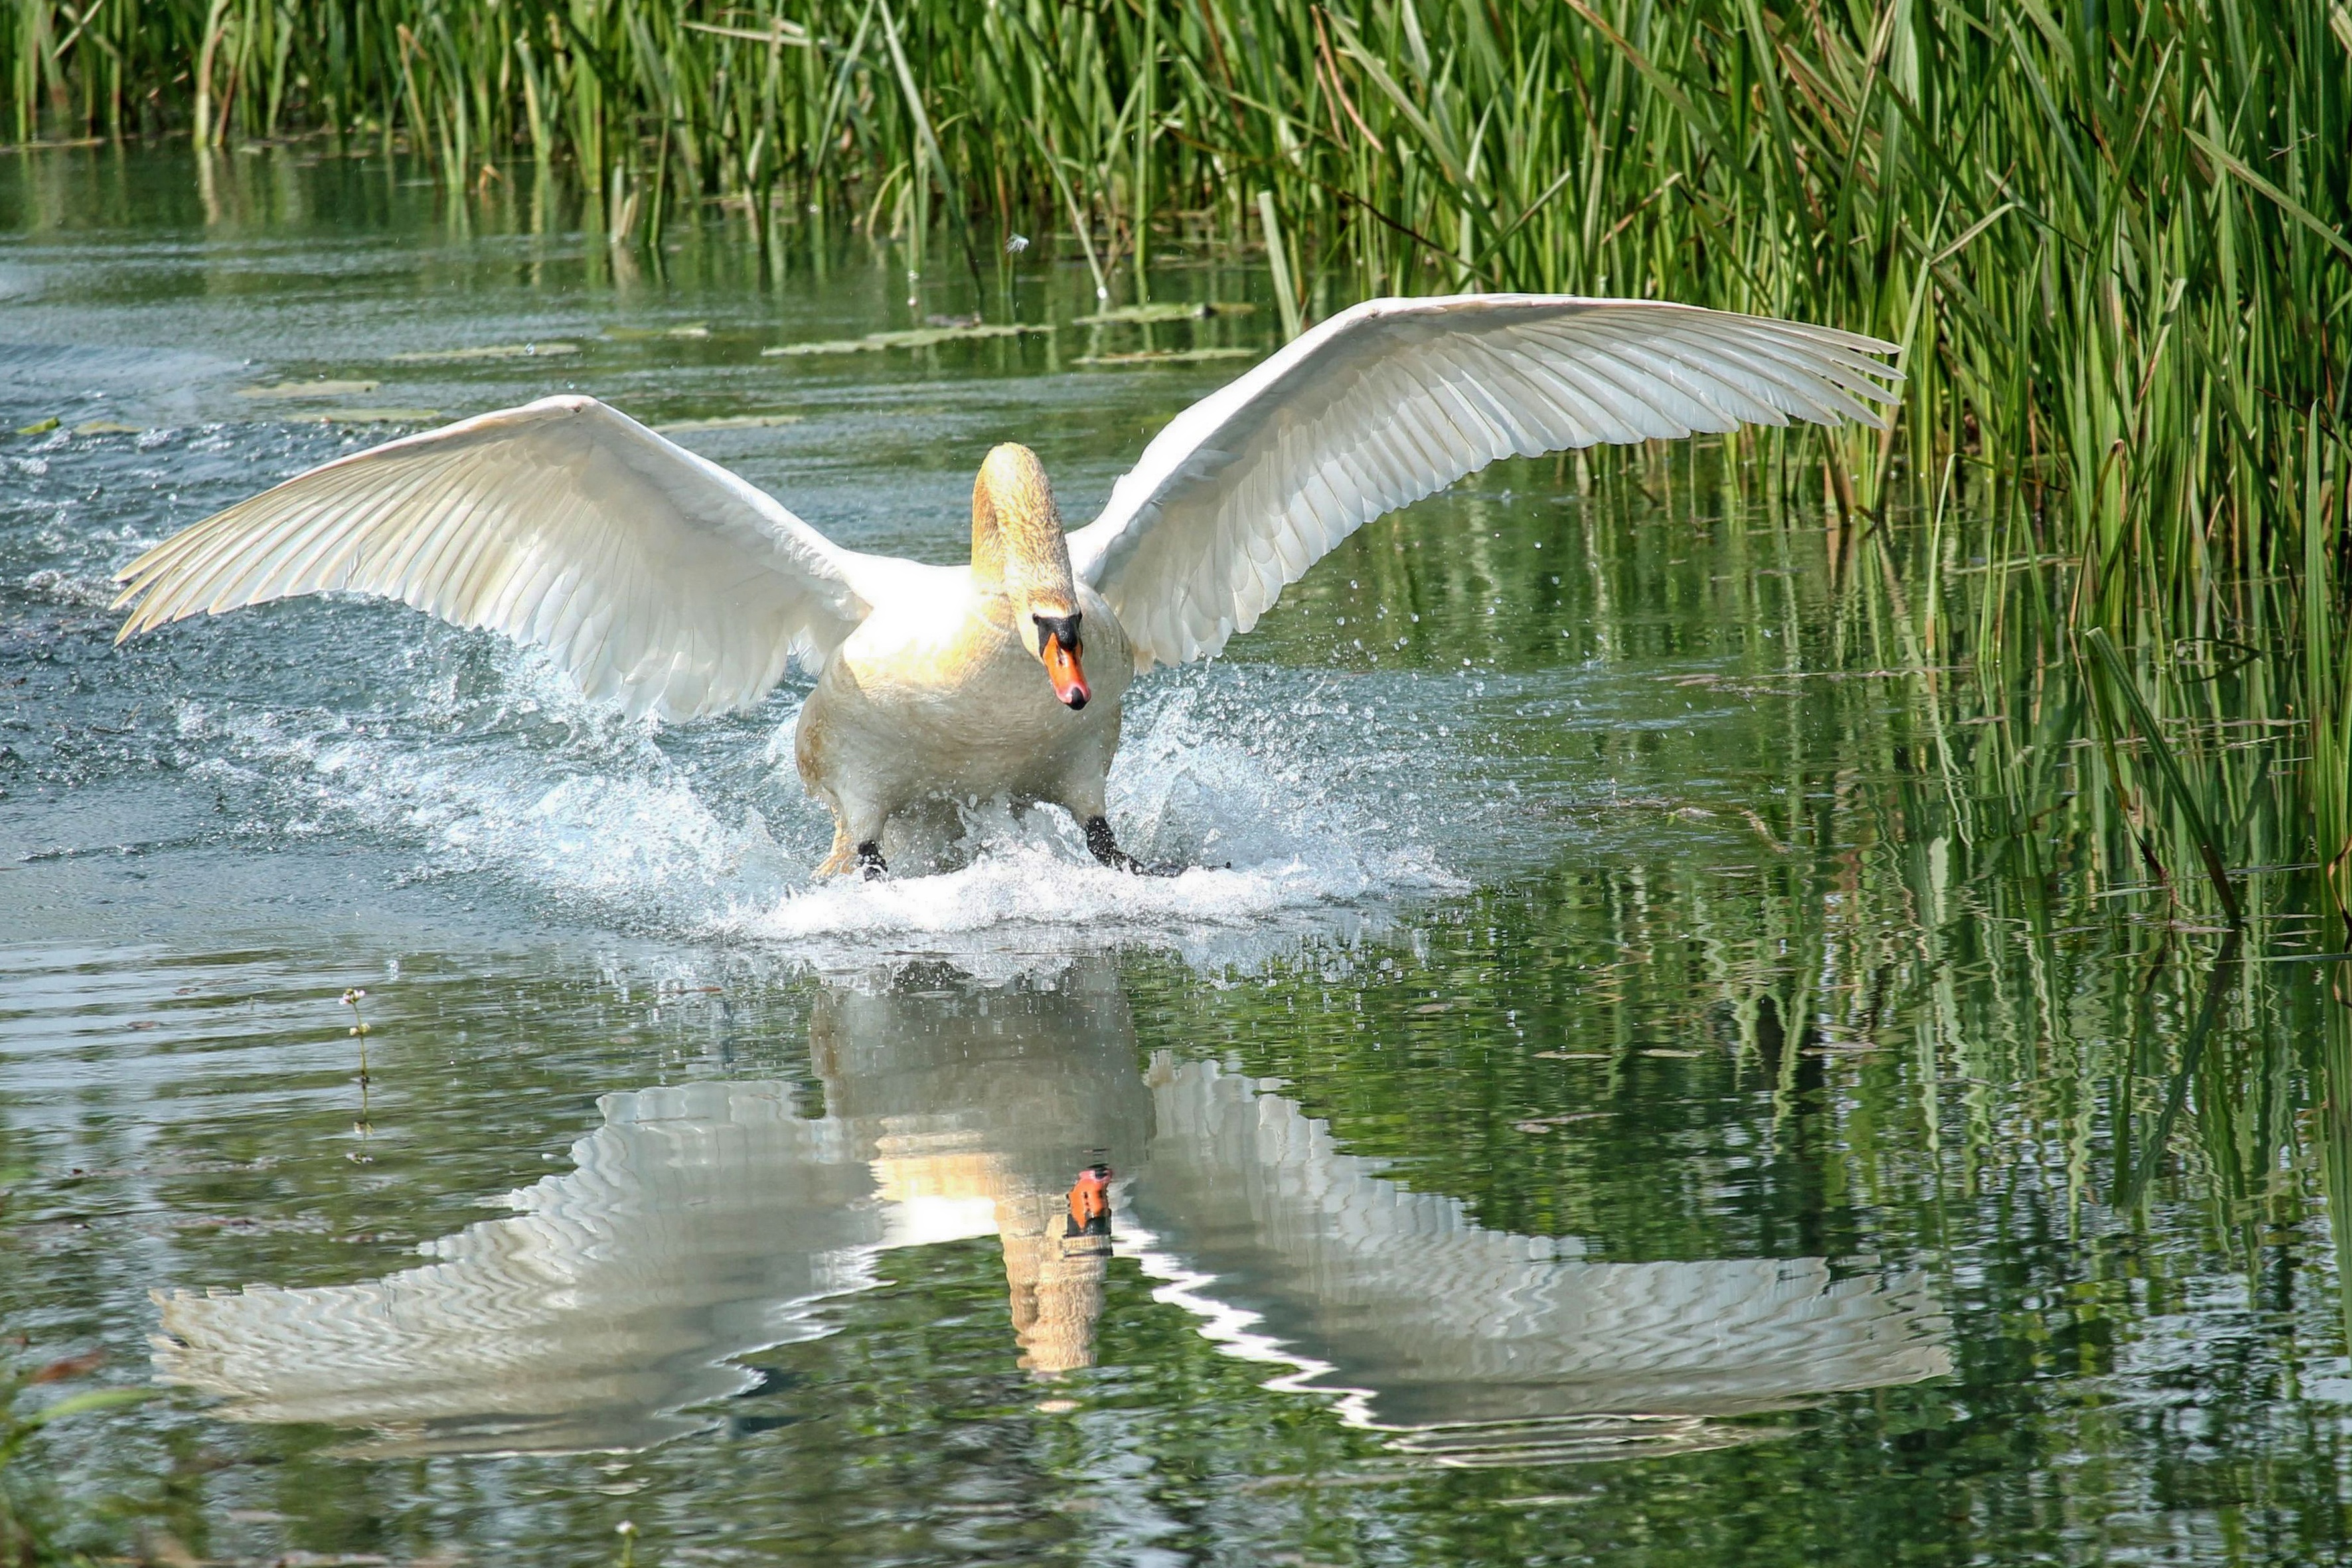
water, bird, wing, lake, pond, wildlife, reflection, fauna, swan, duck, goose, vertebrate, waterfowl, waters, water bird, water reflection, bernhard klepel, ducks geese and swans